Kirton, Suffolk

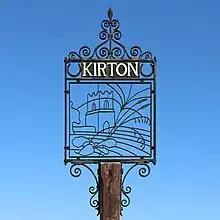
Kirton Village Sign

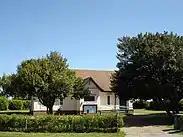

Kirton is a village and civil parish in the East Suffolk district, in the county of Suffolk, England, situated off the A14 road, about from Felixstowe and around from Ipswich. The closest train station to Kirton is Trimley. According to the 2011 census, Kirton had a population of 1,146. It is located between the River Deben and the River Orwell. The village of Kirton covers a total area of . As the county of Suffolk lacks quarries, many of the buildings are made from flint, clay and timber.